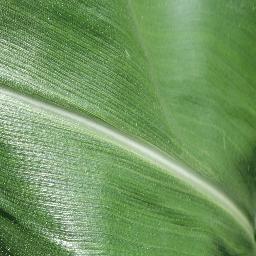
Label: Corn___healthy